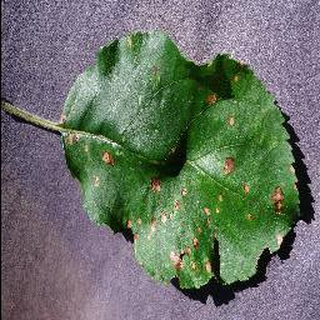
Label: apple_black_rot